Puja Gupta (actress)

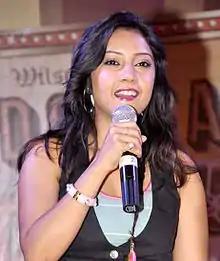
Puja Gupta at the promotions of Mickey Virus at Wilson college

Puja Gupta is an Indian actress. She started her career as a child artist in Delhi. After studying in the U.S. she started her career in Mumbai with Paresh Rawal's play "Kishen v/s Kanahiya", followed by another play, "Dear Father". She has appeared in films like "OMG – Oh My God!", "Vicky Donor", "Blood Money" and "Mickey Virus".